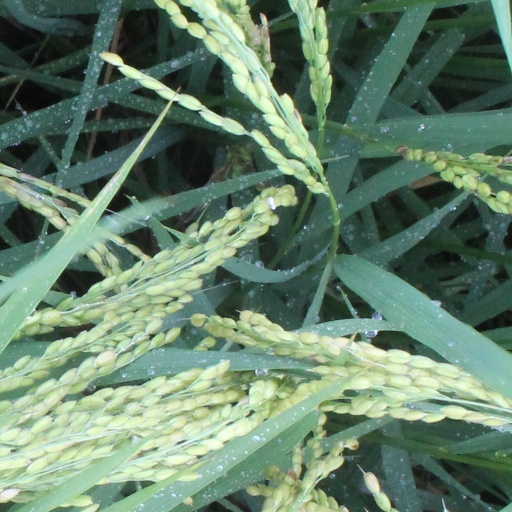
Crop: rice